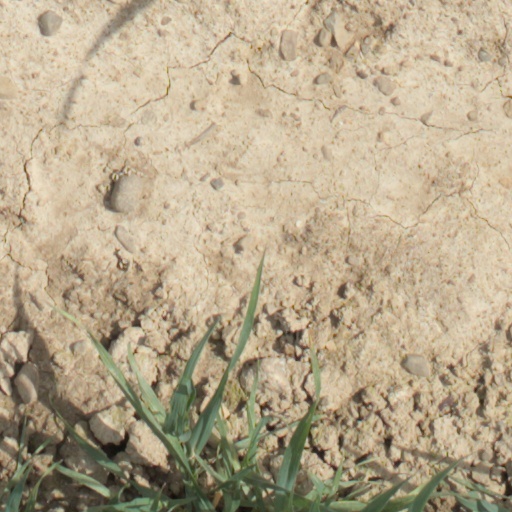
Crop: wheat